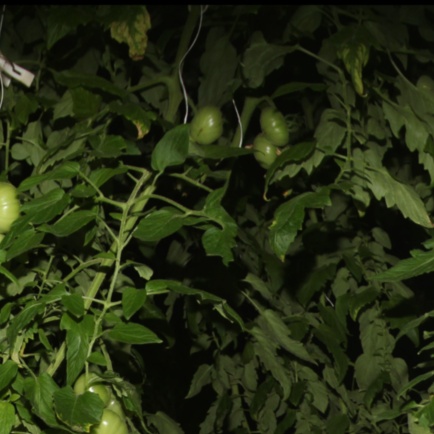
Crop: tomato